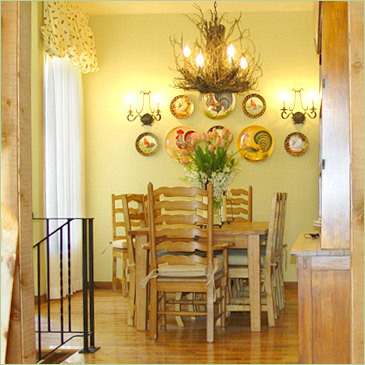
Room type: dining_room